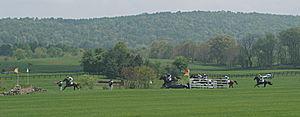
Le sport hippique ou hippisme rassemble toutes les courses de chevaux au galop, au trot ou à l'amble.